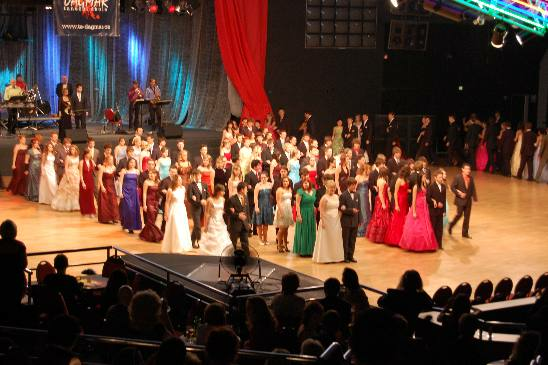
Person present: Yes